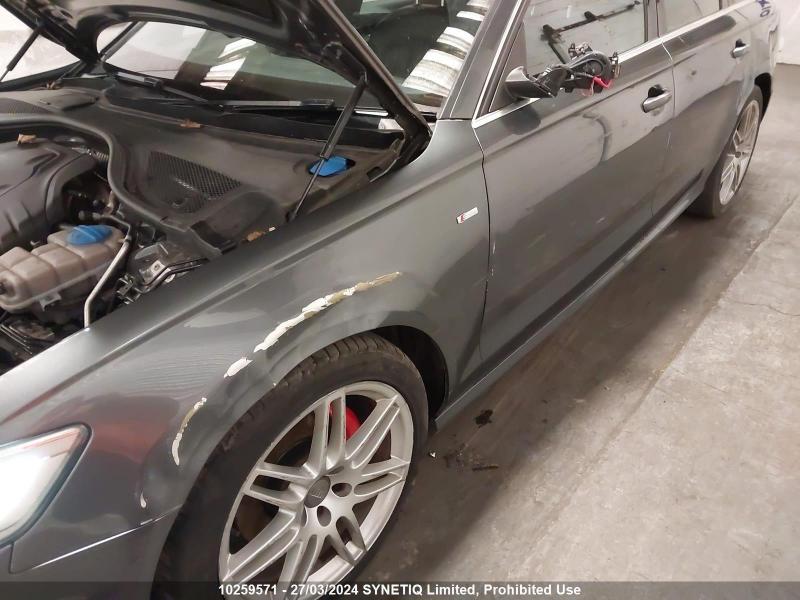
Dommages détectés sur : aile avant gauche, porte avant gauche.
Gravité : mineur